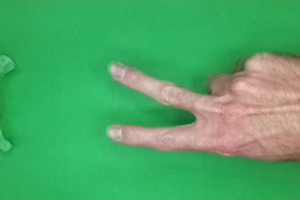
Label: scissors